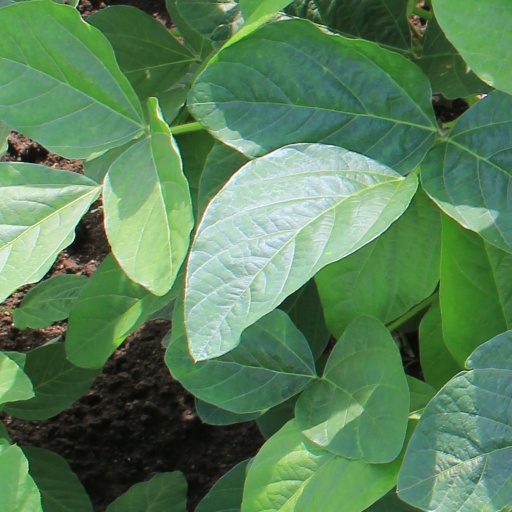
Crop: soybean